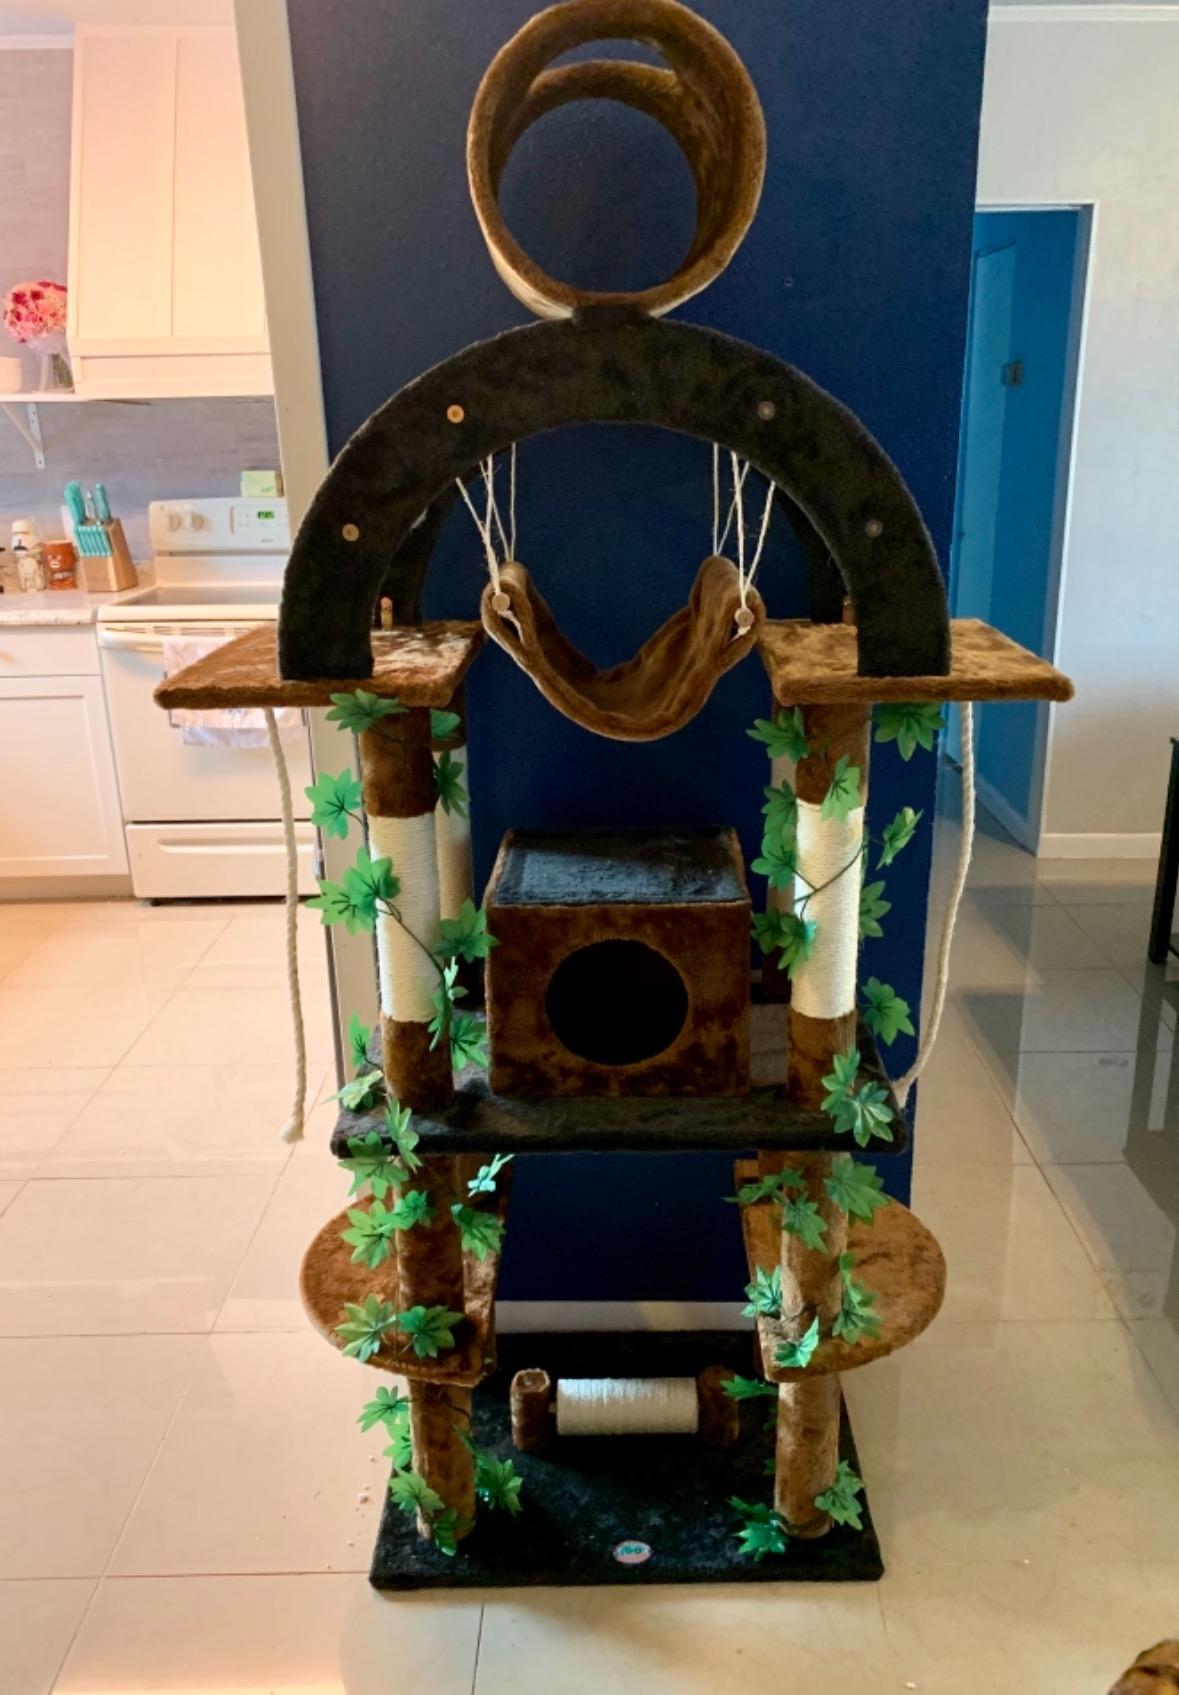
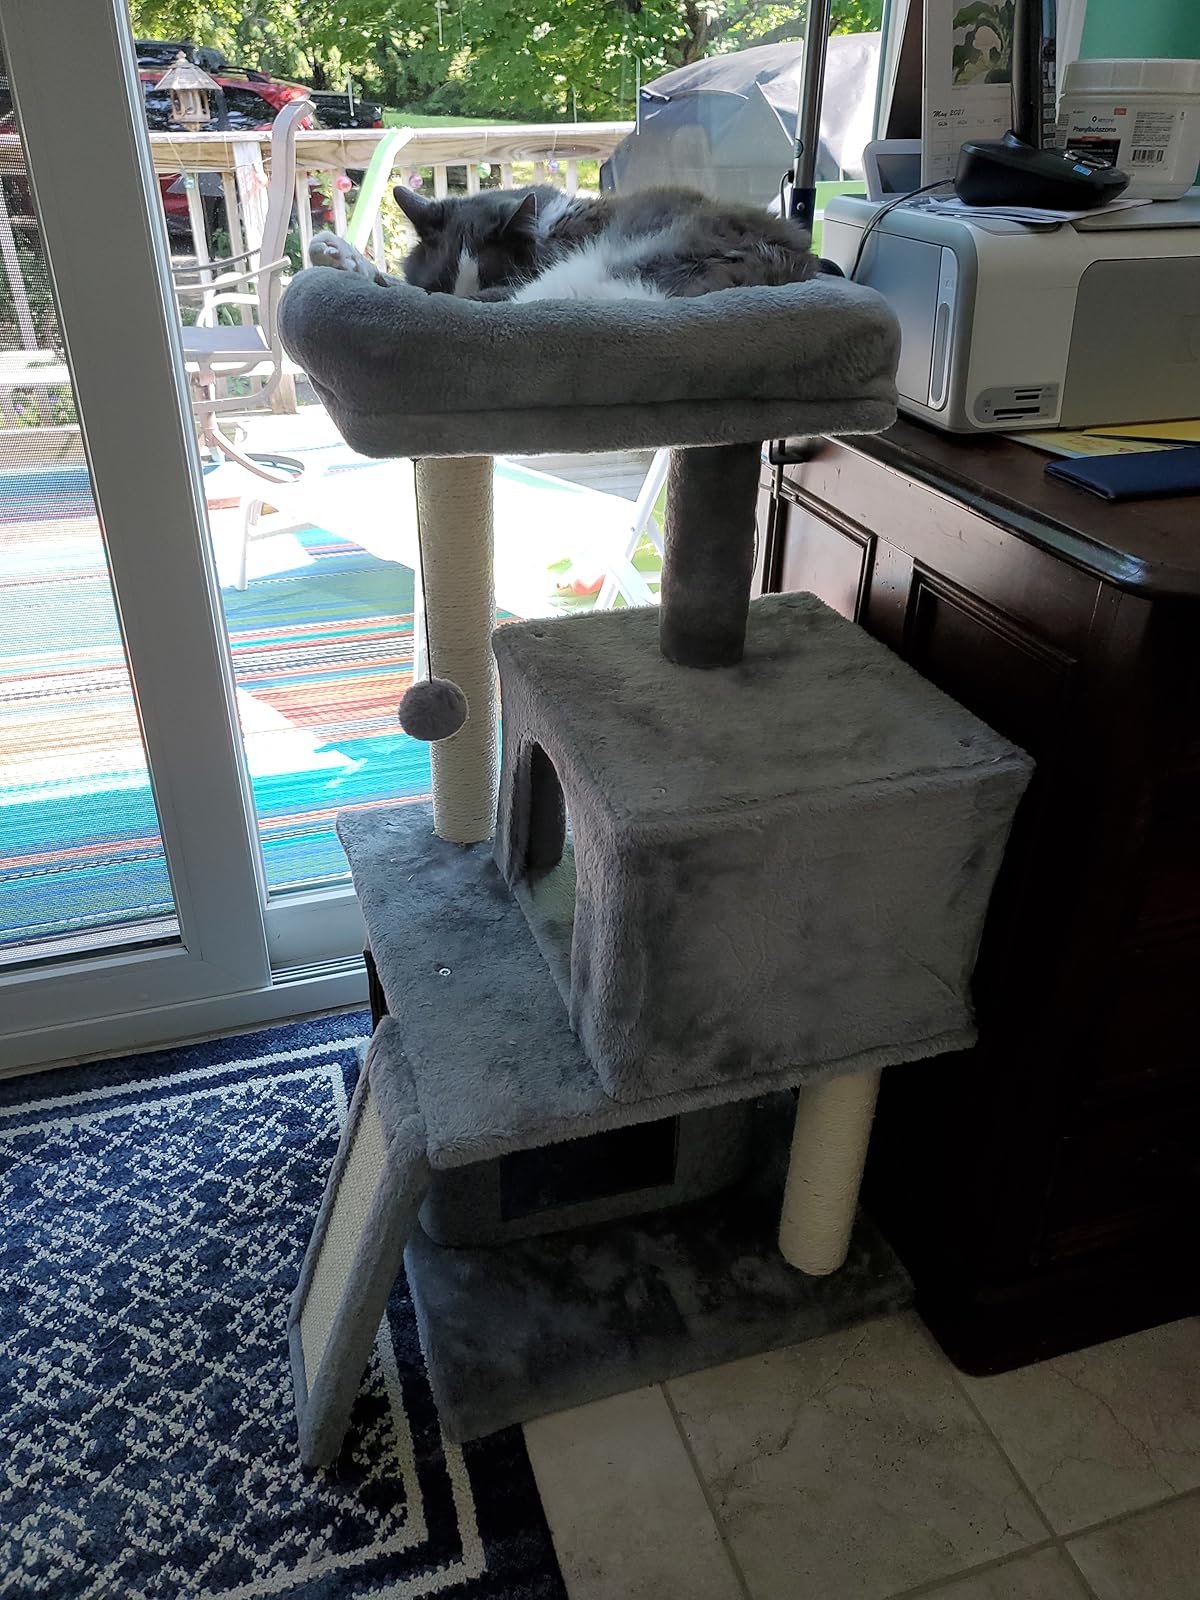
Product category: items_cat tree
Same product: no